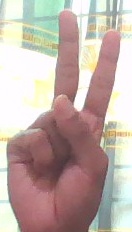
ASL sign: V